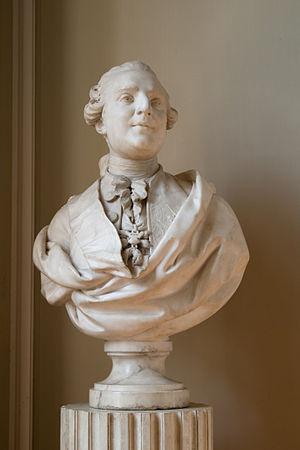
Louis XVI de France. Par Louis-Simon Boizot, 1777.
Louis-Simon Boizot, né à Paris le 9 octobre 1743 et mort dans la même ville le 10 mars 1809, est un sculpteur néo-classique français.